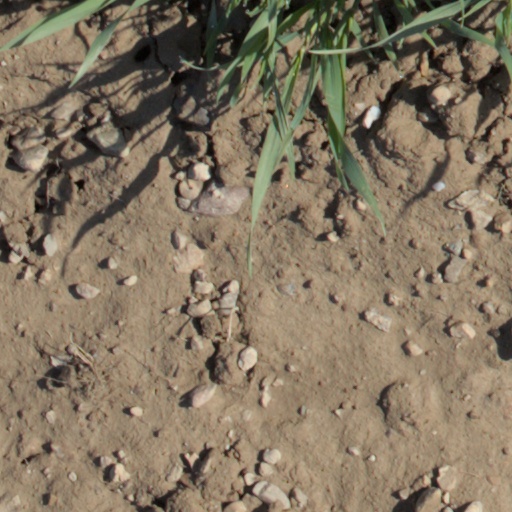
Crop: wheat